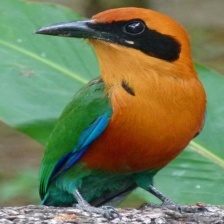
Species: RUFUOS MOTMOT
Scientific name: BARYPHTHENGUS MARTII